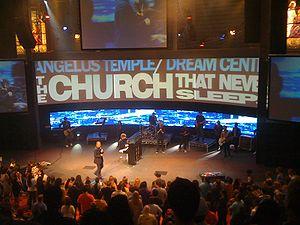
Angelus Temple est une megachurch chrétienne évangélique pentecôtiste de Los Angeles, aux États-Unis. Elle est affiliée à The Foursquare Church. Son pasteur principal est Matthew Barnett.